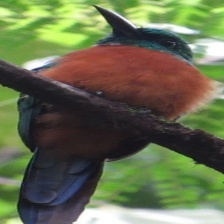
Species: GREAT JACAMAR
Scientific name: JACAMEROPS AUREUS